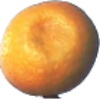
Label: Kumquats 1